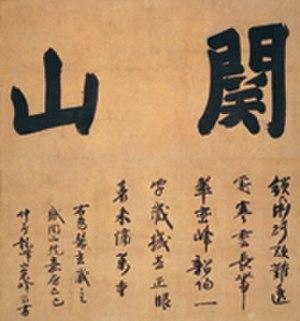
Le terme « Trésor national » est utilisé depuis 1897 pour désigner les biens culturels importants du Japon,